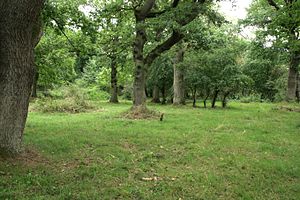
Danmarks flora og fauna / Biotoper / Skov / Græsningsskov
Skovtypen, som den bliver efter langvarig græsning. Langå Østerskov sent i august.
Langå
Danmarks flora og fauna er bestemt af to sæt vilkår. På den ene side de givne naturforhold og på den anden side menneskers brug af landet både historisk og i nutiden.